Matthias Rátót

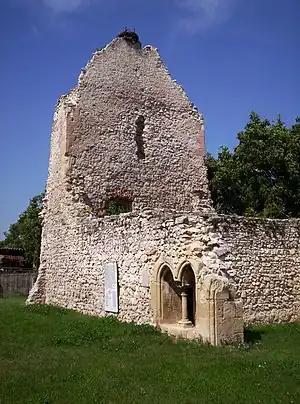
Ruins of the Premonstratensian monastery in Veszprém–Gyulafirátót

According to the narration of Roger of Torre Maggiore's "Carmen Miserabile", Matthias grew up in the royal court of Andrew II together with heir Béla, therefore possibly he was born in the early 1200s (historian Nándor Knauz considered 1206 as the year of birth). Since his early years, Matthias belonged to Duke Béla's confidants, who strongly opposed his father "useless and superfluous perpetual grants" which caused the derogation of the royal power in the realm. When Béla was made Duke of Slavonia in 1220, Matthias became a member of his ducal court. Since 1224, he served as provost of Zagreb and chancellor for Duke Béla simultaneously. He held both offices at least until 1233, even after Béla was transferred from Slavonia to Transylvania in 1226 to govern the province as duke. In both capacities, he had an influence on the issuance of diplomas, which is confirmed by the philological similarity of the "arengas" of documents issued by the two institutions, the bishopric of Zagreb and Béla's ducal court.